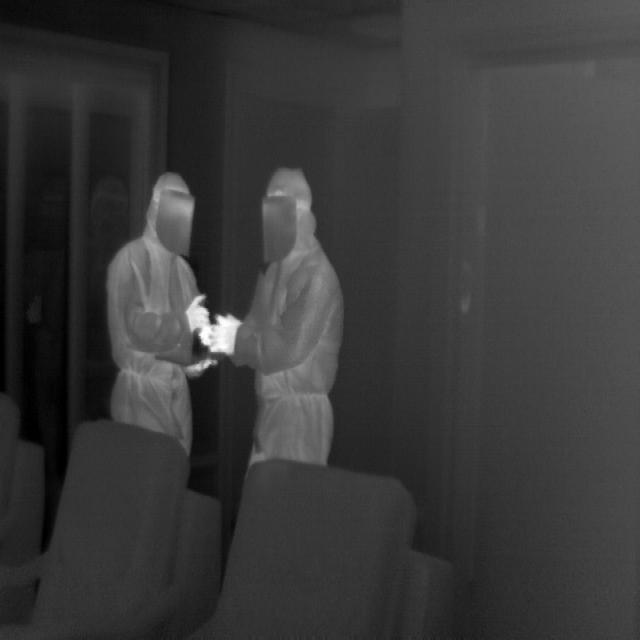
Detected objects:
label: person
label: person